ACUPARI

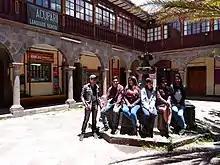
Students in the courtyard of the language school

The Cultural Association ACUPARI (Asociación Cultural Peruano Alemana Región Inca) is the responsible body of the same named language school for German, Spanish and Quechua in Cusco, Peru. The aim of this German Peruvian Cultural Association is to develop the intercultural dialogue between these two countries. For this reason ACUPARI partners with the Goethe-Institut and is a certified member of the network for language schools TANDEM International.